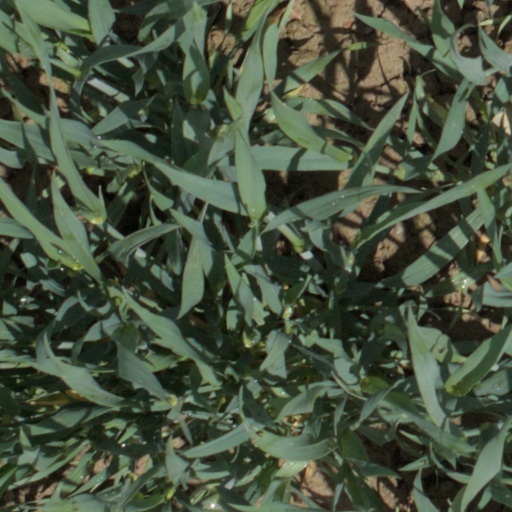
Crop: wheat